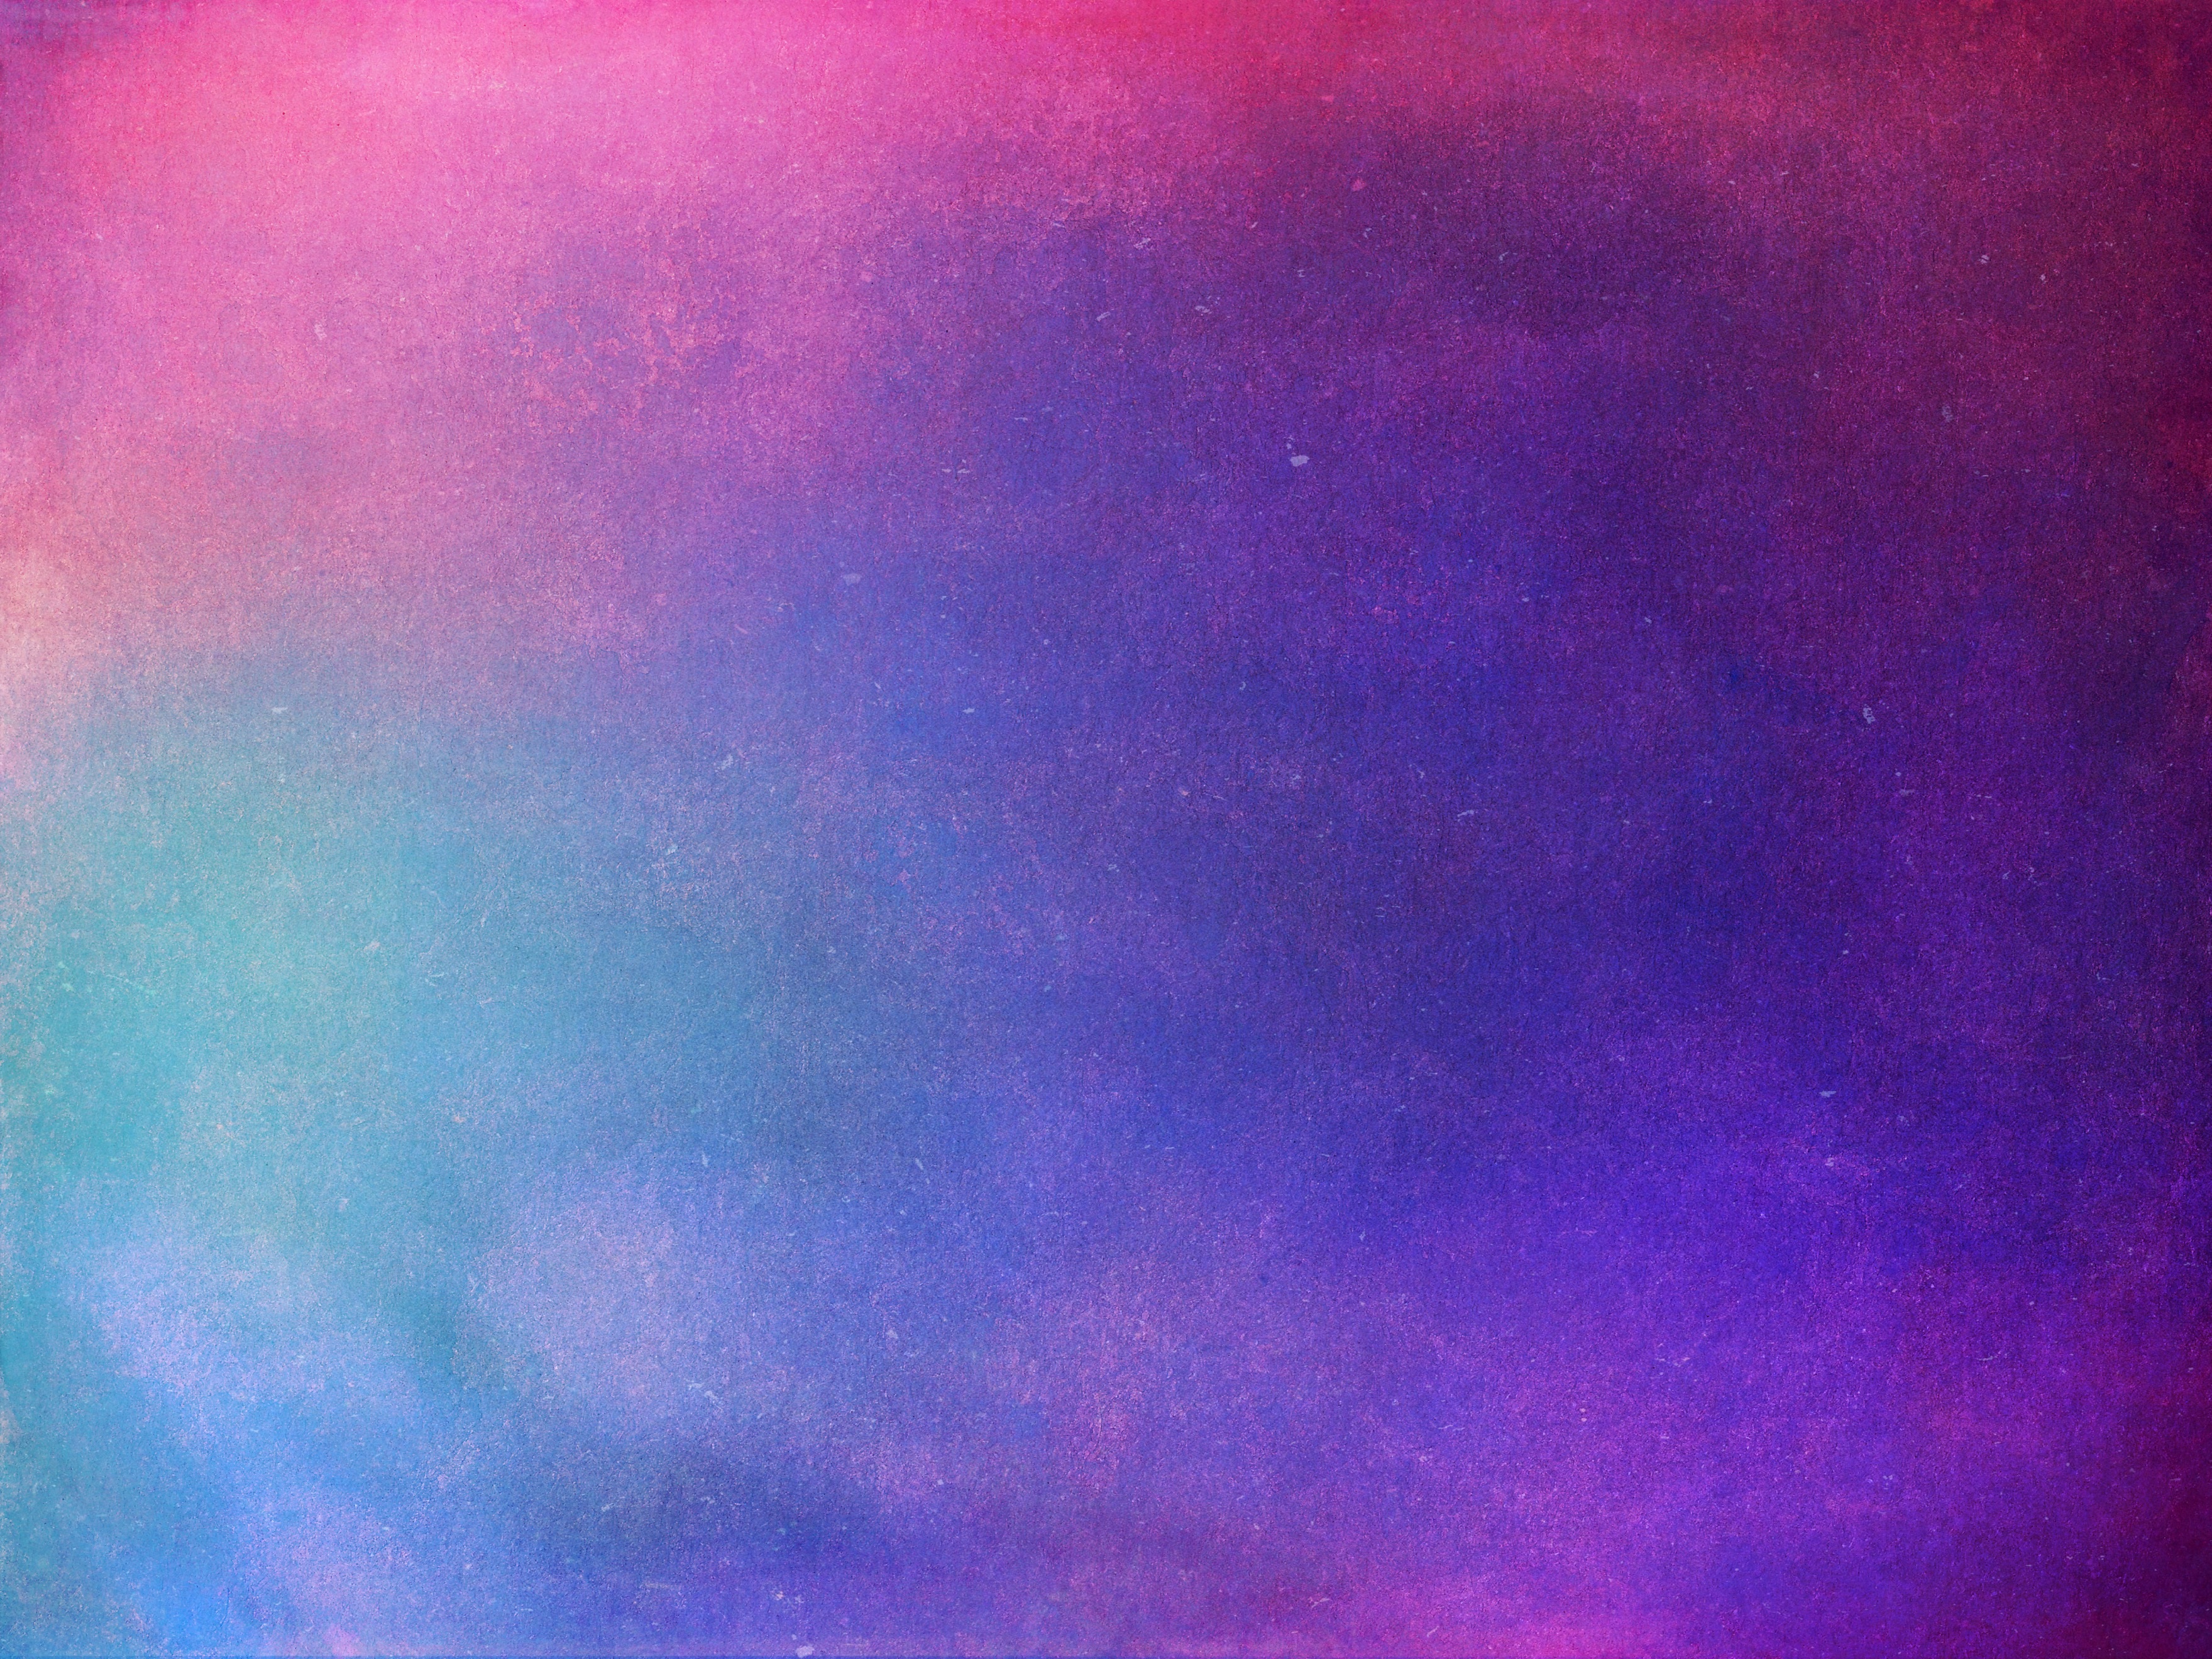
abstract, sky, texture, purple, atmosphere, green, color, blue, pink, circle, painting, background, digital, shape, abstract background, acrylic paint, abstract backgrounds, colorful abstract background